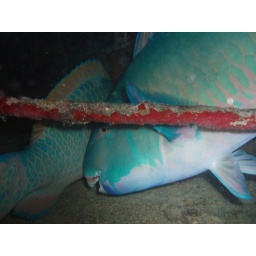
These guys were enormous! They were sleeping all over the wreck - some standing up!